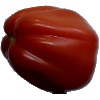
Label: Tomato Heart 1